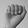
ASL letter: A